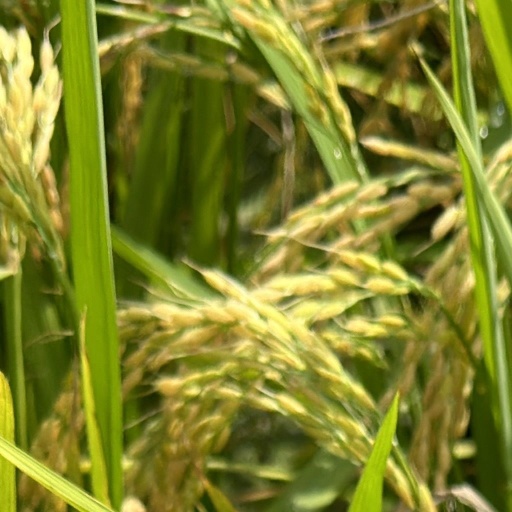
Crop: rice